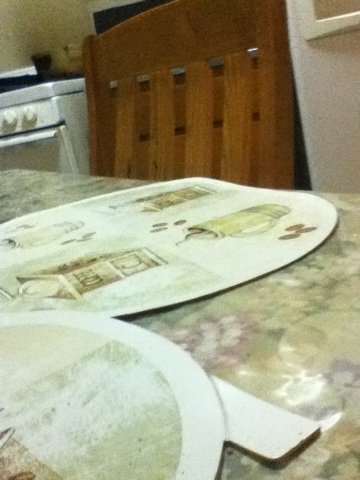Question: what is the name of this can please
Answer: unanswerable